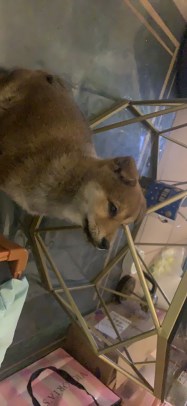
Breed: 1043-n000001-Shiba_Dog